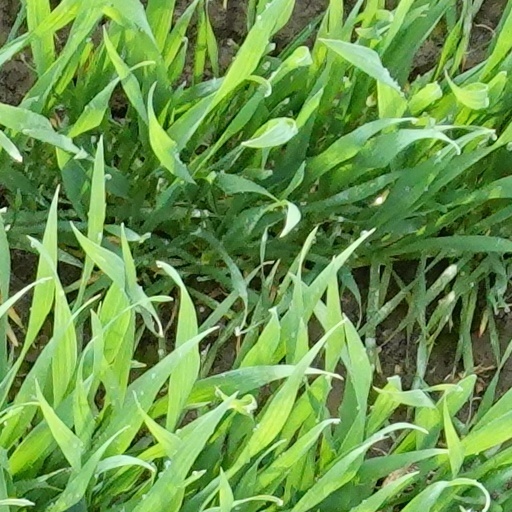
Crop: wheat